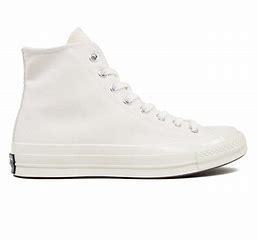
Brand: Converse
Model: Chuck Taylor All Star 1970S